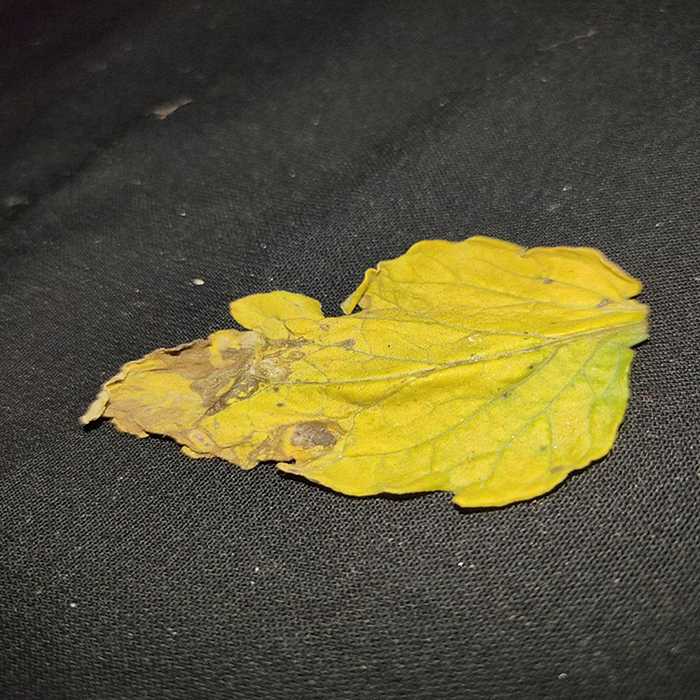
Plant: Tomato
Label: Tomato Bacterial spot